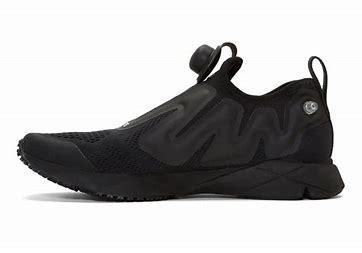
Brand: Reebok
Model: Pump Supreme